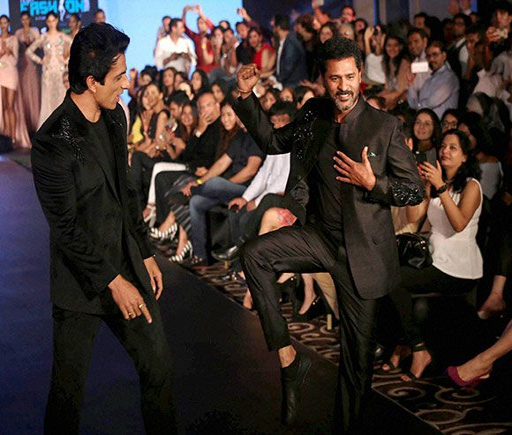
actors walking the ramp at the winter season fashion show